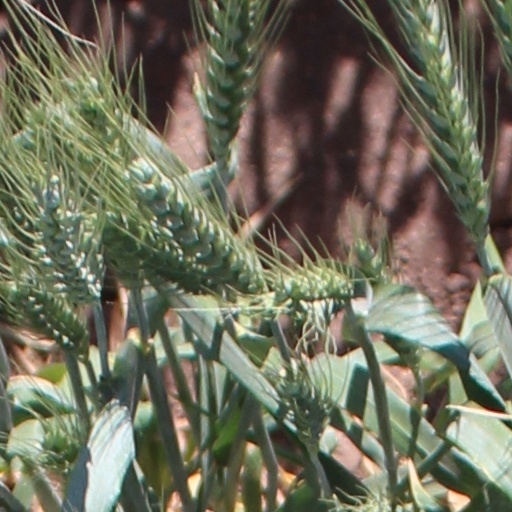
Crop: wheat